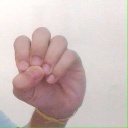
अक्षर: उ